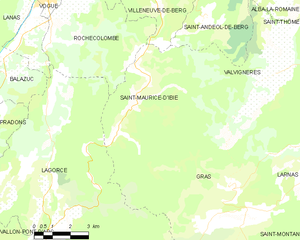
Carte des communes françaises: Saint-Maurice-d'Ibie
Saint-Maurice-d'Ibie est une commune française située dans le département de l'Ardèche, en région Auvergne-Rhône-Alpes.